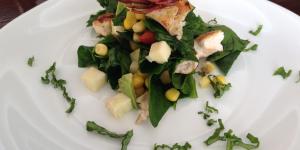
ensalada templada de pollo y bacon